Charles Lecocq

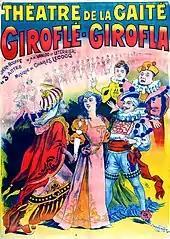
"Giroflé-Girofla", 1874

At the turn of the decade Lecocq had a year's break from composition as a result of illness and domestic problems. He returned with the opéra comique "Janot" (1881), which was a failure. Lecocq had Meilhac and Halévy as his librettists, but all three collaborators were hampered by Koning's insistence on a plot revolving around his star singer, Jeanne Granier, in a breeches role as a wandering minstrel boy, a hackneyed device which audiences regarded as a cliché. The failure led to the break-up of Lecocq's association with Koning and the Renaissance. He transferred his allegiance to the Théâtre des Nouveautés where five of his next operas were staged. His choice caused some surprise, as the theatre, run by the actor-manager Jules Brasseur, had no reputation for opérette or opéra-bouffe, and was distinguished by the sometimes indelicate content of its productions. The most successful of Lecocq's works for the Nouveautés were the opéra bouffe "Le jour et la nuit" (Day and Night, 1881) and the opéra comique "Le coeur et la main" (The Heart and the Hand, 1882), both variations on his familiar theme of wedding nights disrupted by farcical complications. In "Grove's Dictionary of Music and Musicians", Andrew Lamb describes these as Lecocq's last real successes.